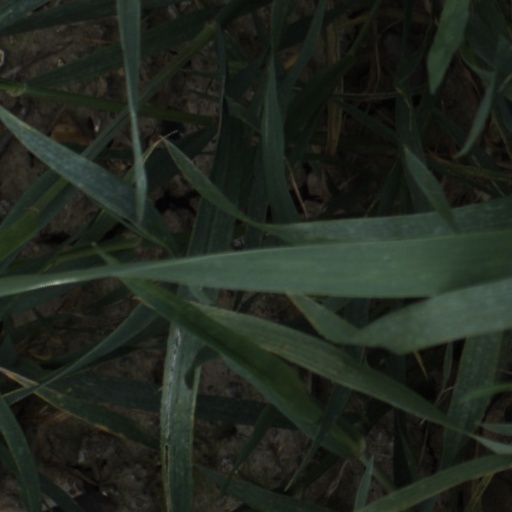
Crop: wheat